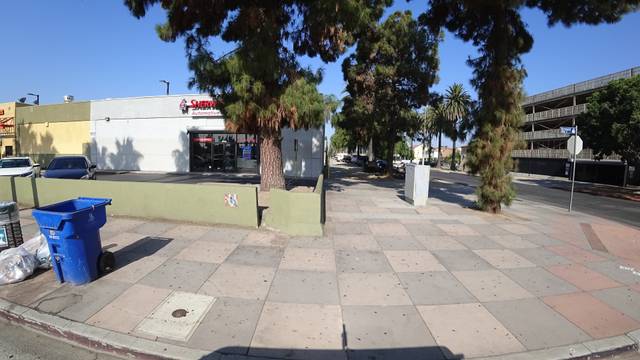
Region: Mexico
Coordinates: 34.012, -118.292